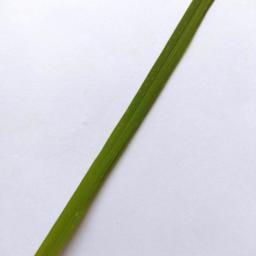
Label: Rice___Healthy